Early Ordovician

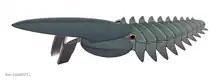
"Aegirocassis", a large filter feeder of the Early Ordovician

Nektaspida have become less diverse after Cambrian. They most likely inhabited restricted or colder brackish seas in the Ordovician. "Tariccoia tazagurtensis" is a member of this arthropod clade from the Lower Ordovician of Morocco. In the same Fezouata Formation, "Aegirocassis" was discovered. This filter feeder arthropod reached over 2 m in length and was the largest animal of its time. Marrellomorphs, appeared in Cambrian, continued to exist in Early Ordovician.